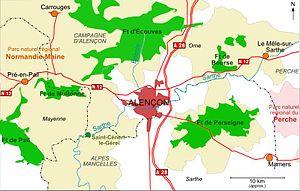
Alençon et ses alentours
Alençon est une commune française, préfecture du département de l’Orne, située en région Normandie.